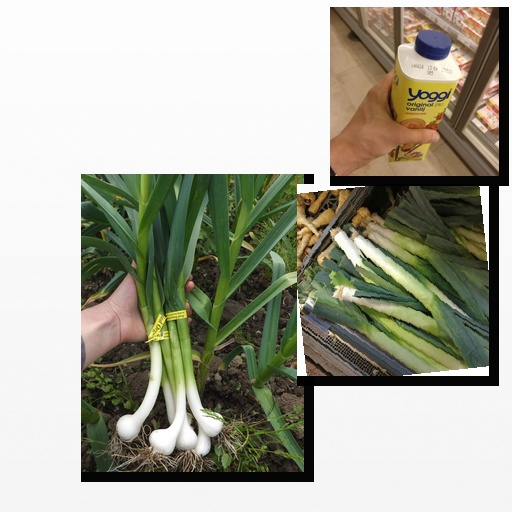
Food items: garlic, soybean, strawberry_yogurt, leek